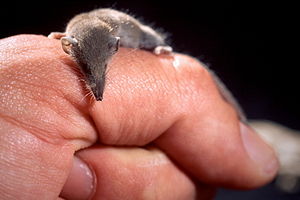
Pygmæspidsmus
Pygmæspidsmus
Pygmæspidsmus er en insektæder, der tilhører spidsmusefamilien. Den vejer gennemsnitligt 1,8 gram og er dermed det mindste pattedyr vægtmæssigt. Den har en kropslængde på omkring 4 cm uden halen. Den er karakteriseret ved meget hurtige bevægelser og højt stofskifte, der fordrer, at den æder hvad der svarer til 1,5-2 gange sin egen vægt dagligt. Den lever af små hvirveldyr og hvirvelløse dyr, især insekter, og den kan jage dyr op til dens egen størrelse.